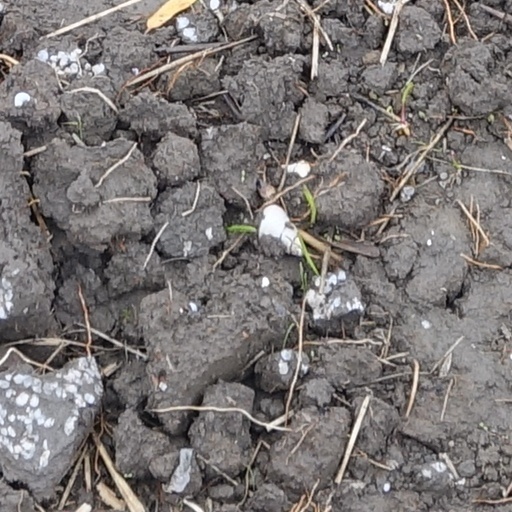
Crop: wheat